STS-41-B

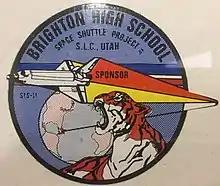
Brighton High School STS-11 Decal

During the mission, the nozzles of "Challenger"s supply and wastewater venting systems experienced below-freezing temperatures; subsequently, the supply water dump valve failed to open, so excess water was dumped through the flash evaporator for the remainder of the mission. During re-entry, ice from the dump valves broke off their nozzles situated near the nose of the orbiter and struck the left Orbital Maneuvering System (OMS) pod, damaging three Thermal Protection System (TPS) tiles and leading to a burn-through, but the damage was minimal enough that "Challenger" and its crew were unharmed. During the post-flight inspection it was found that the dump line upstream of the two nozzles had ruptured due to the wastewater expanding as it froze, and insulation was missing around both nozzles. The TPS tiles near the nozzles were also discolored, indicating ice had built up prior to re-entry.